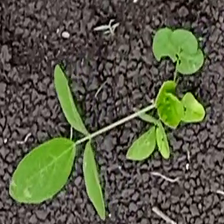
Weed species: Asian_Pigeonwings_(Clitoria Ternatea)